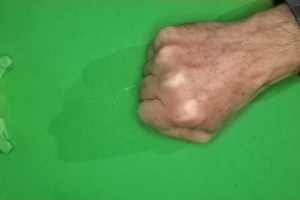
Label: rock